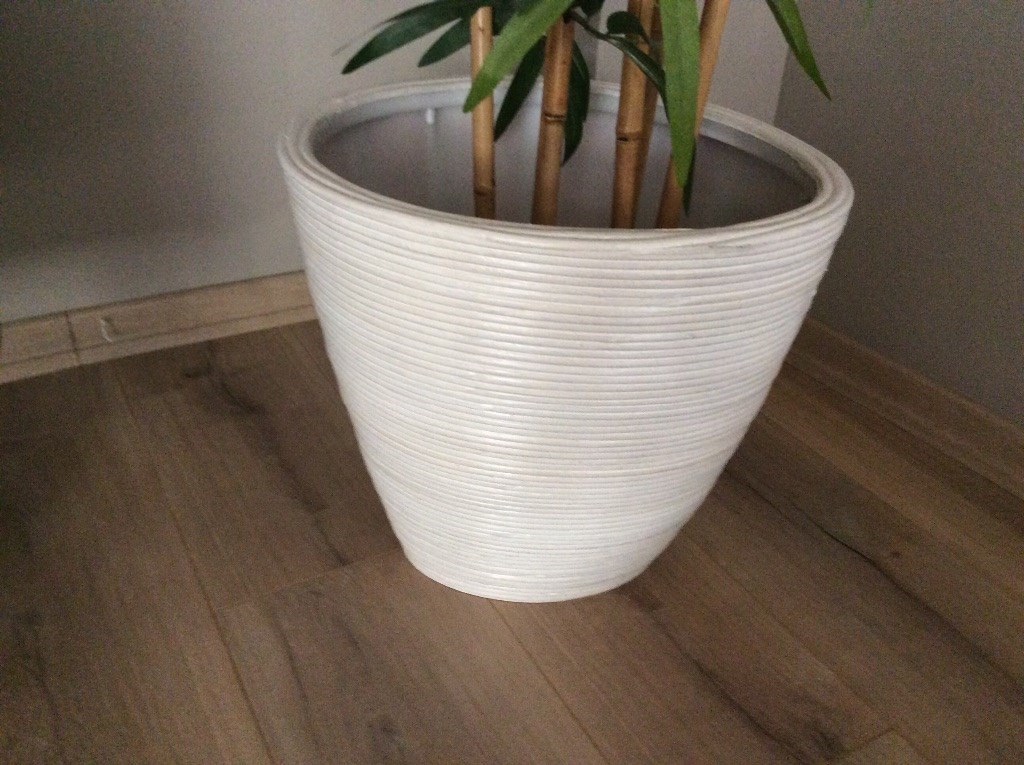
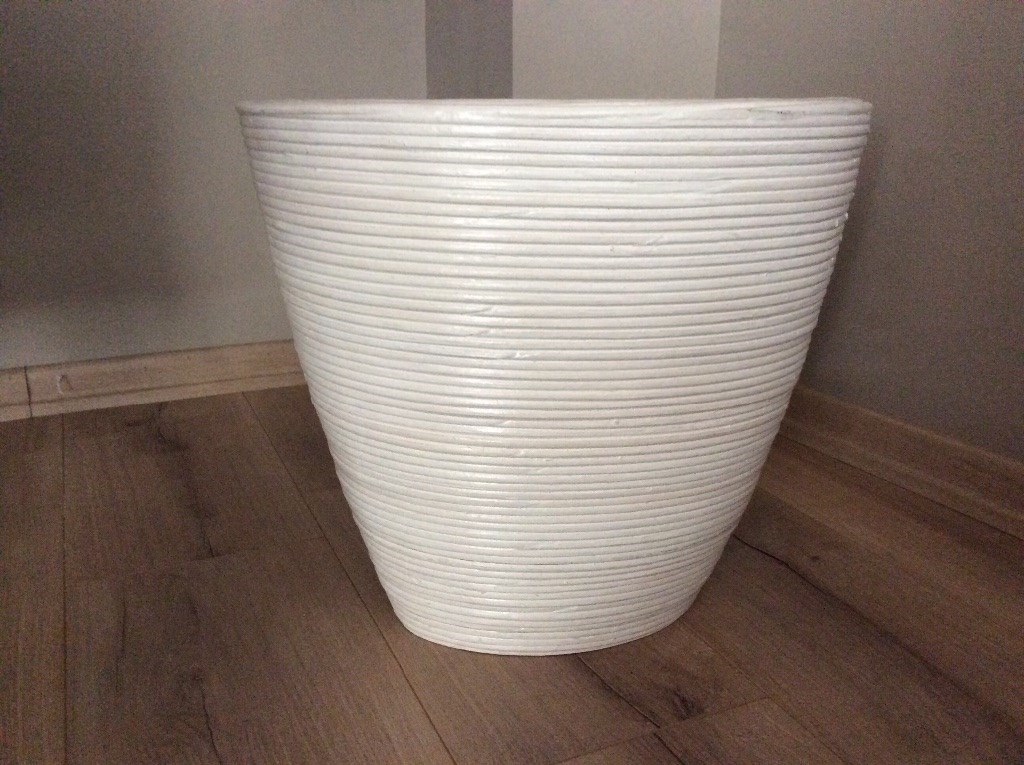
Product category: misc
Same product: yes